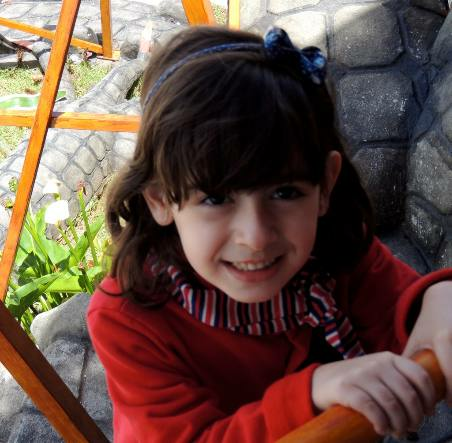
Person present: Yes